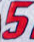
Number: 5